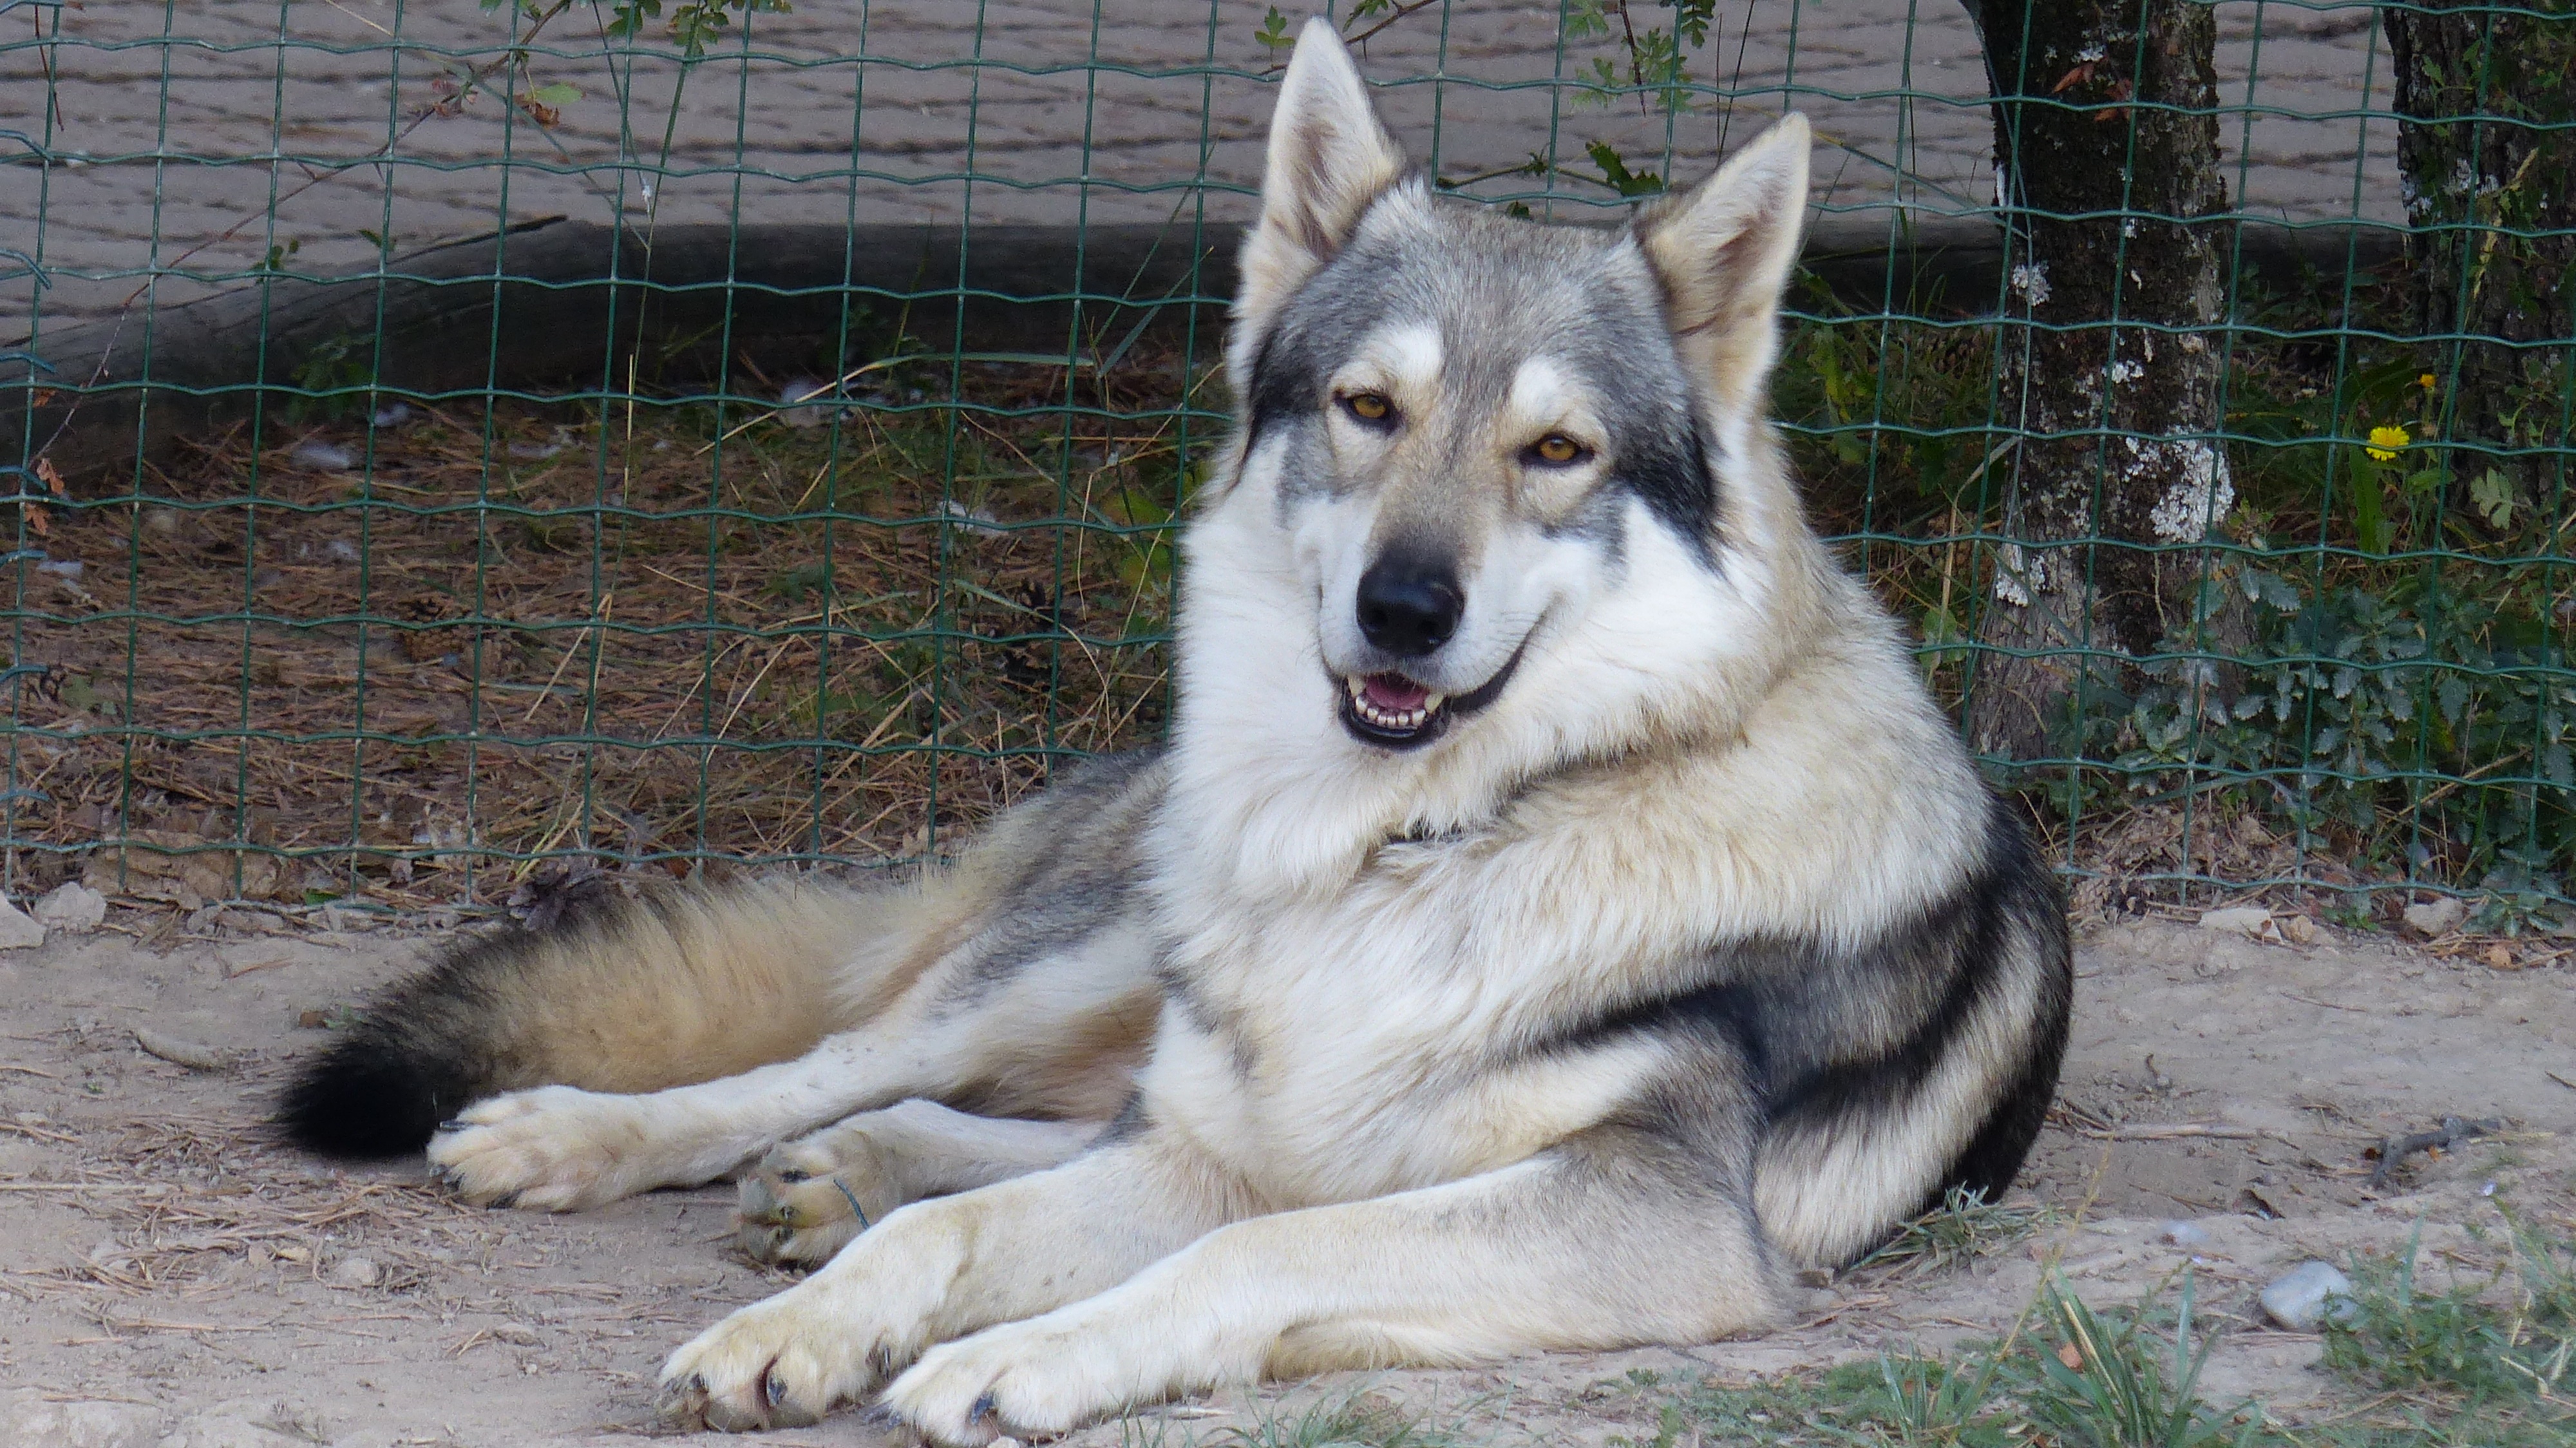
nature, dog, wildlife, mammal, wolf, wild animal, vertebrate, carnivore, dog breed, sled dog, siberian husky, alaskan malamute, shikoku, portrait of animals, dog like mammal, saarloos wolfdog, wolfdog, czechoslovakian wolfdog, carnivoran, dog breed group, greenland dog, east siberian laika, west siberian laika, j mthund, dog crossbreeds, shiloh shepherd dog, tamaskan dog, norwegian elkhound, northern inuit dog, native american indian dog, east european shepherd, miniature siberian husky, alaskan klee kai